155th (West Yorkshire) Brigade, Royal Field Artillery

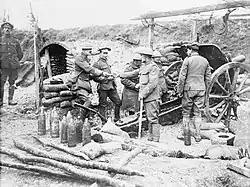
4.5-inch howitzer in action on the Somme.

When the attack went in at 07.30 on 1 July (the First day on the Somme), 97th Brigade had already crept out into No man's land. It found the wire adequately cut and keeping close to the barrage was able to overrun the Leipzig Redoubt, taking its defenders prisoner. However, 96th Brigade met with disaster, being cut down in No man's land by the machine guns in Thiepval and making no progress, the support companies being halted before going over. The first lift of the barrage was from the German front line to the reserve line (the Wonder Work "etc"), but the troops could not keep up and lost its benefits. The advancing 97th Brigade was shot down by machine guns in the Wonder Work and was obliged to withdraw to the Leipzig Redoubt. Strict orders for the barrage meant that it could not be brought back without higher authority, although Brigadier Jardine did take responsibility to order two batteries to come back to cover the withdrawal to the Leipzig Redoubt. After midday individual batteries fired at targets such as machine gun posts requested by the infantry, but there were few Forward Observation Officers (FOOs) with the infantry, and shellfire cut telephone lines, so fire control was poor. A new bombardment of the Wonder Work was arranged, but it was too diffuse to be effective. Erroneous reports that some of 32nd Division had got into Thiepval meant that the village was not fired on until the evening, and its defenders were able to mount counter-attacks against a break-through by the neighbouring 36th (Ulster) Division and to cause heavy casualties to the reserves coming up (49th (West Riding) Division). By the end of the day X Corps' only remaining gain was the Leipzig Redoubt. That night and for the next two days the gunners helped to evacuate the thousands of wounded infantrymen.